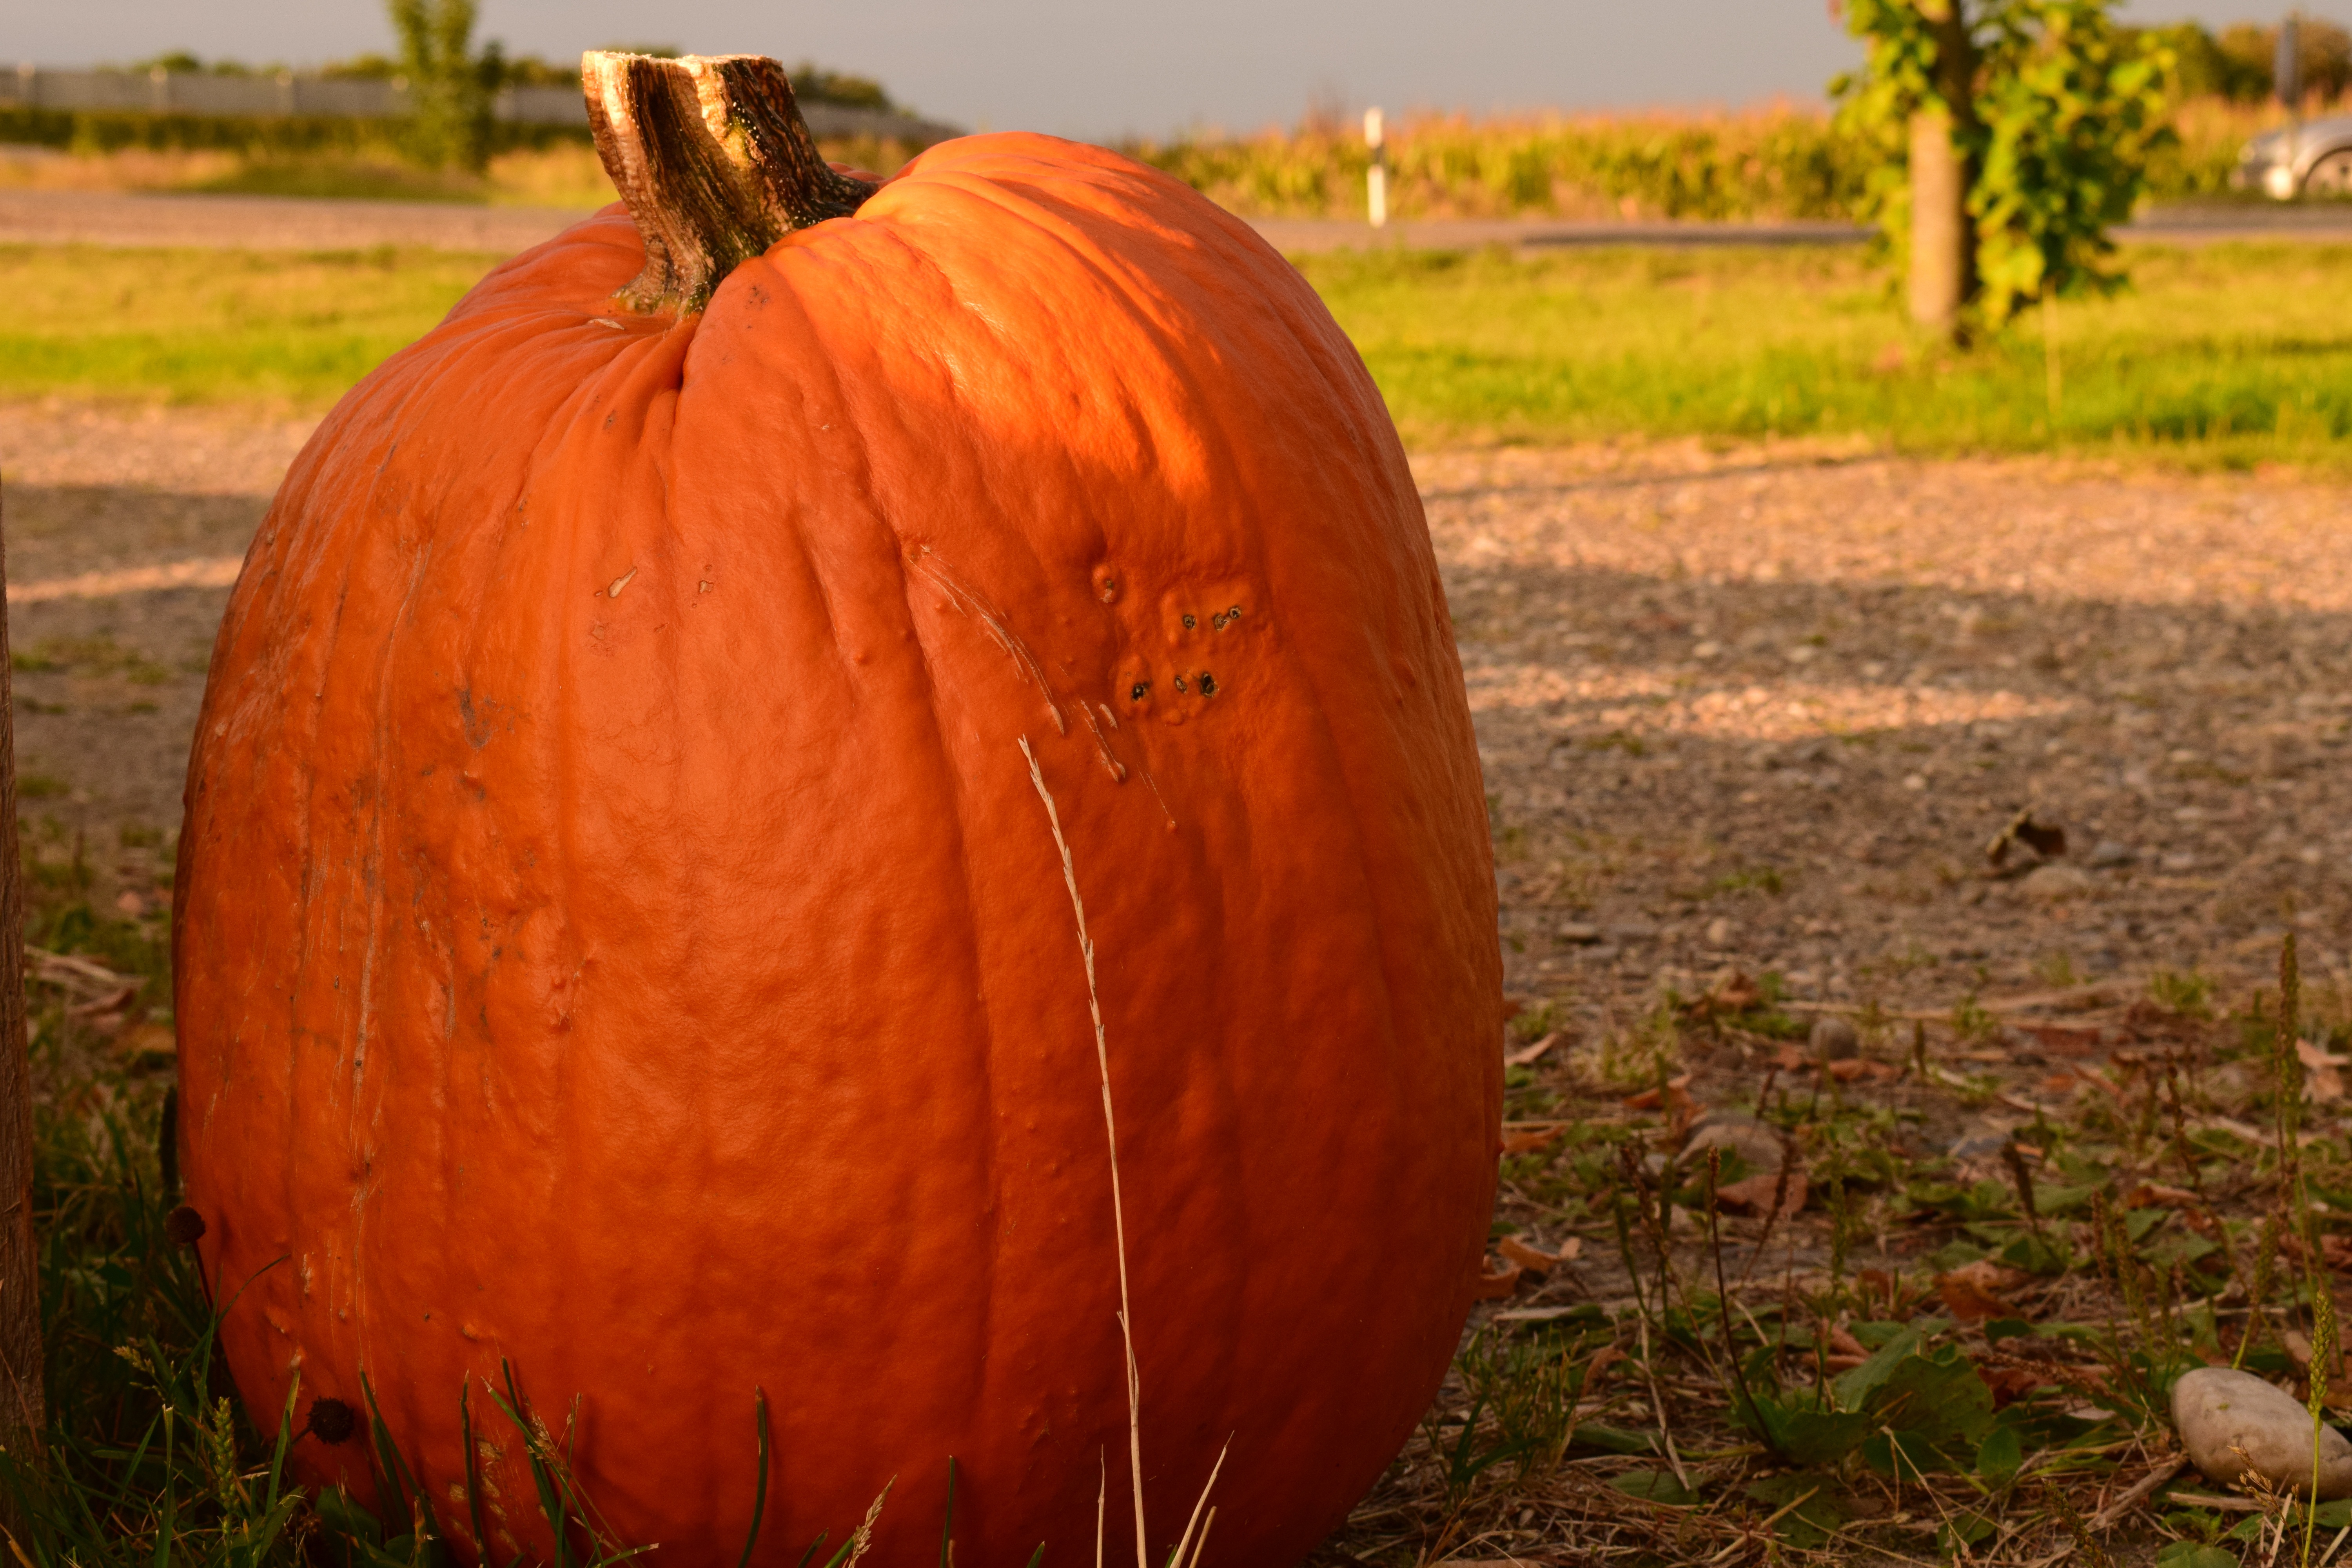
landscape, fruit, orange, food, autumn, pumpkin, halloween, yellow, healthy, close, season, gourd, vegetables, calabaza, large, carving, cucurbita, side of the road, cucurbita maxima, man made object, winter squash